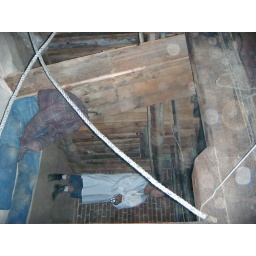
Actual trap door in the Portland Underground (fake person being shanghai'd